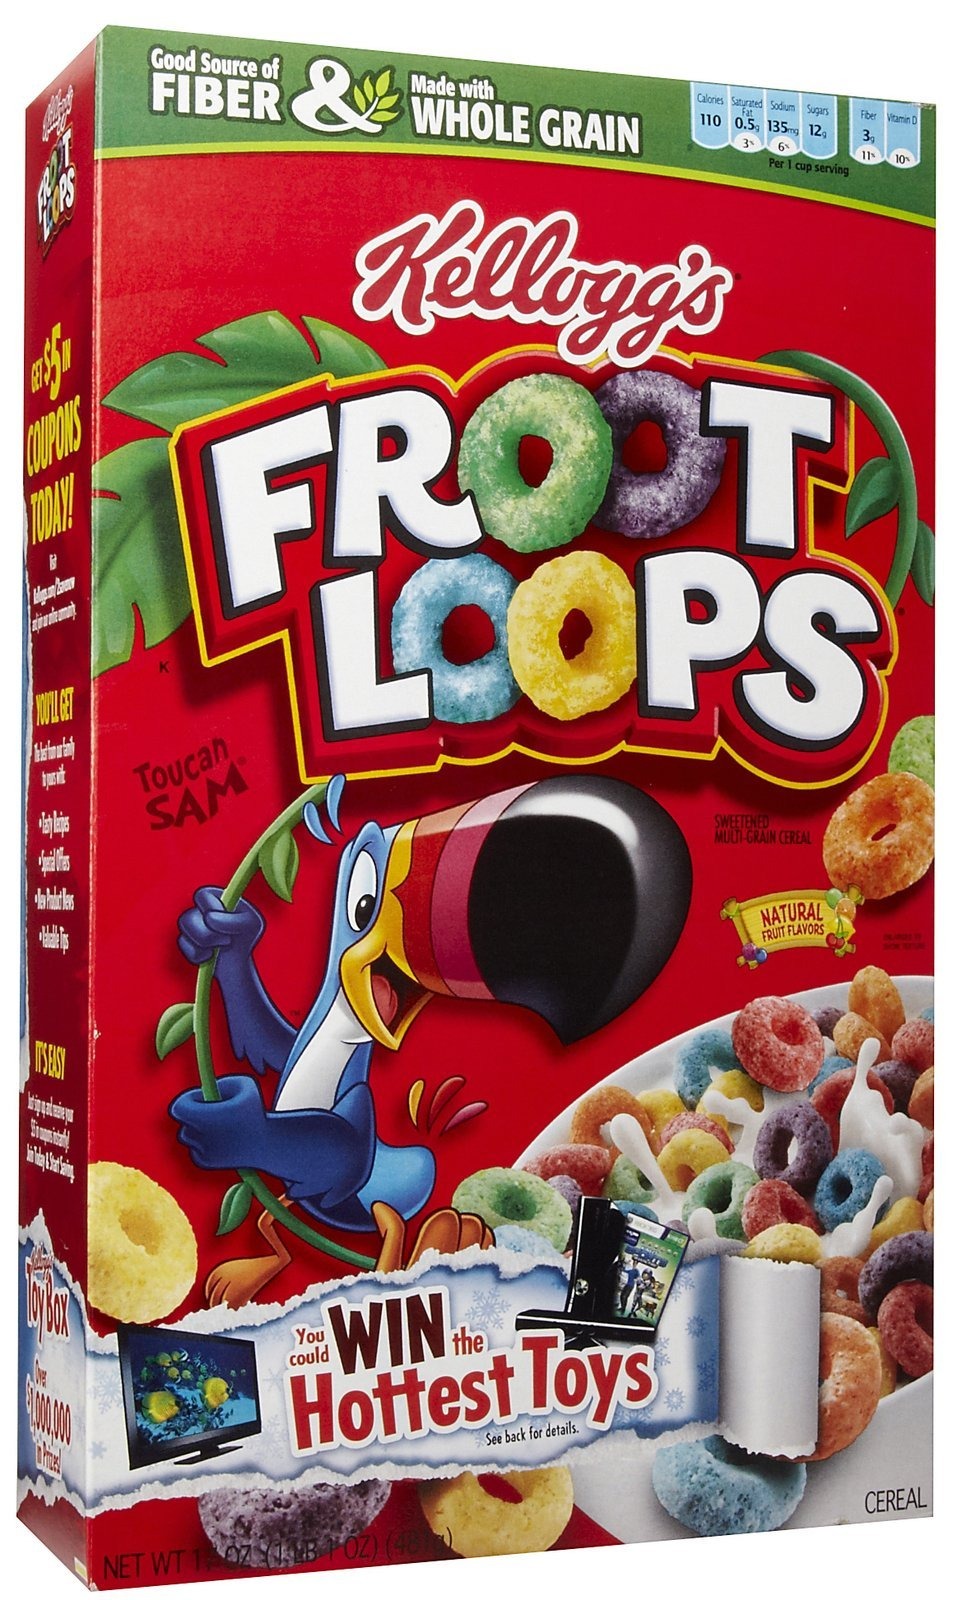
Item Name: Kellogg's Froot Loops Cereal 17 oz (Pack of 12)
Bullet Point 1: Good source of fiber
Bullet Point 2: Made with whole grain
Bullet Point 3: Natural fruit flavors
Bullet Point 4: Kosher
Product Description: Good source of fiber and made with whole grain. Per 1 cup serving, 110 calories, 0.5g sat fat 3% DV, 135mg sodium 6% DV, 12g sugars. Sweetened multi-grain cereal with natural fruit flavors thats absoulutely delicious.
Value: 204.0
Unit: Fl Oz

Price: 3.98